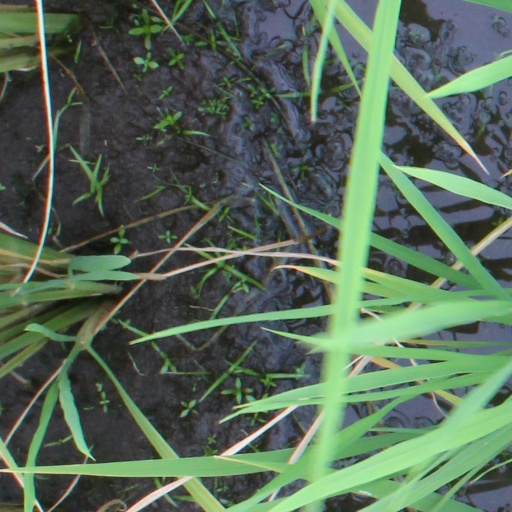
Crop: rice